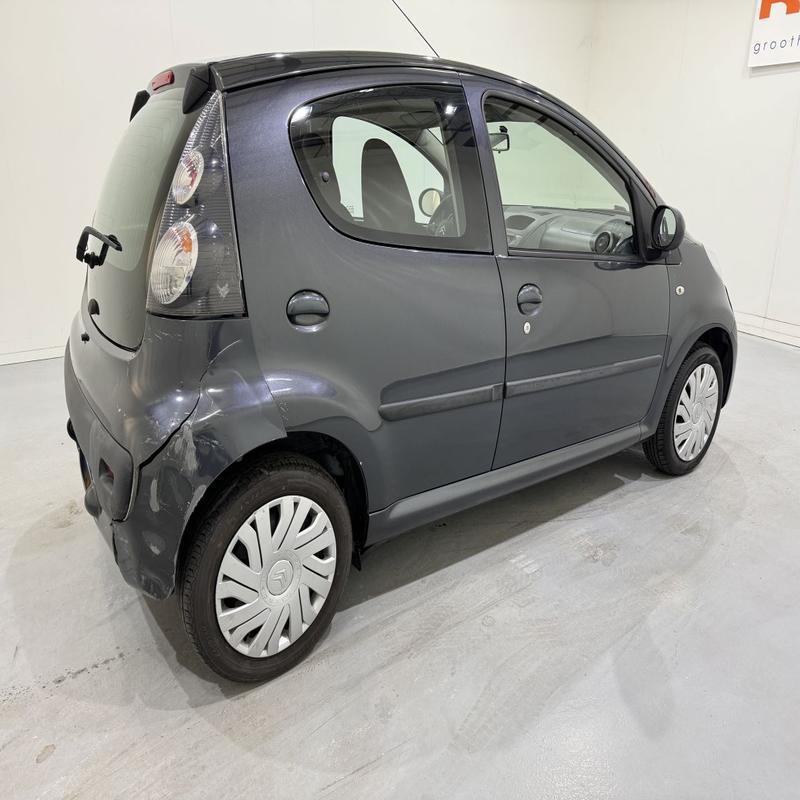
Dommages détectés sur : pare-choc arrière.
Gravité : mineur